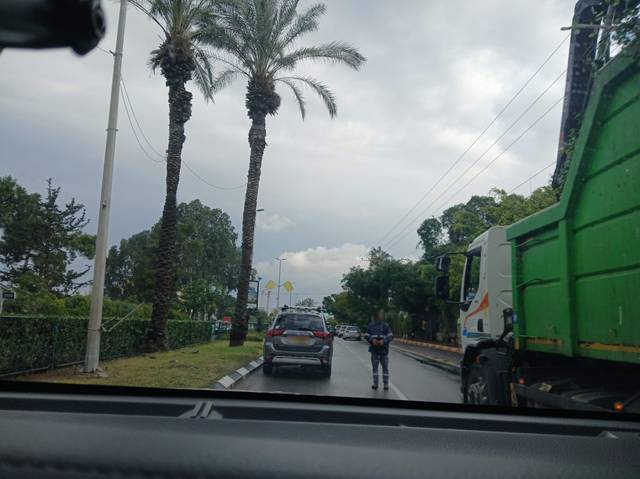
Region: Israel
Coordinates: 32.188, 34.855